Flavio Manzoni

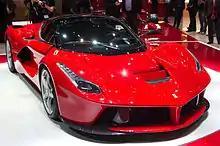
LaFerrari

From 12 January 2010 he joined Ferrari as director of design, replacing Donato Coco and creating an internal, complete and autonomous Style Center for the first time in the history of the brand. Ferrari FF is the first production car he oversee development with. He presented the Ferrari SA Aperta roadster at the 2010 Paris Motor Show. In 2012, at the Geneva Motor Show, he presented the Ferrari F12berlinetta, heir of the Ferrari 599 GTB Fiorano and the first Ferrari developed by the Ferrari Style Center in collaboration with Pininfarina. Thanks to F12berlinetta he won the Auto Bild Design Award 2012, as the most beautiful car in Europe, and the Golden Steering Wheel. In 2013 he made the heir of Enzo Ferrari: La Ferrari. He oversaw the lightening and aerodynamic redesign of the Ferrari 458 Speciale. In 2011 Flavio Manzoni was included into the Automobile Design Hall of Fame at the National Automobile Museum in Turin, Italy.